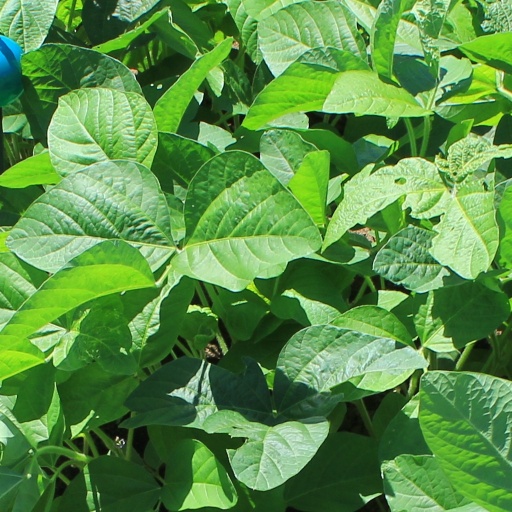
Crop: soybean